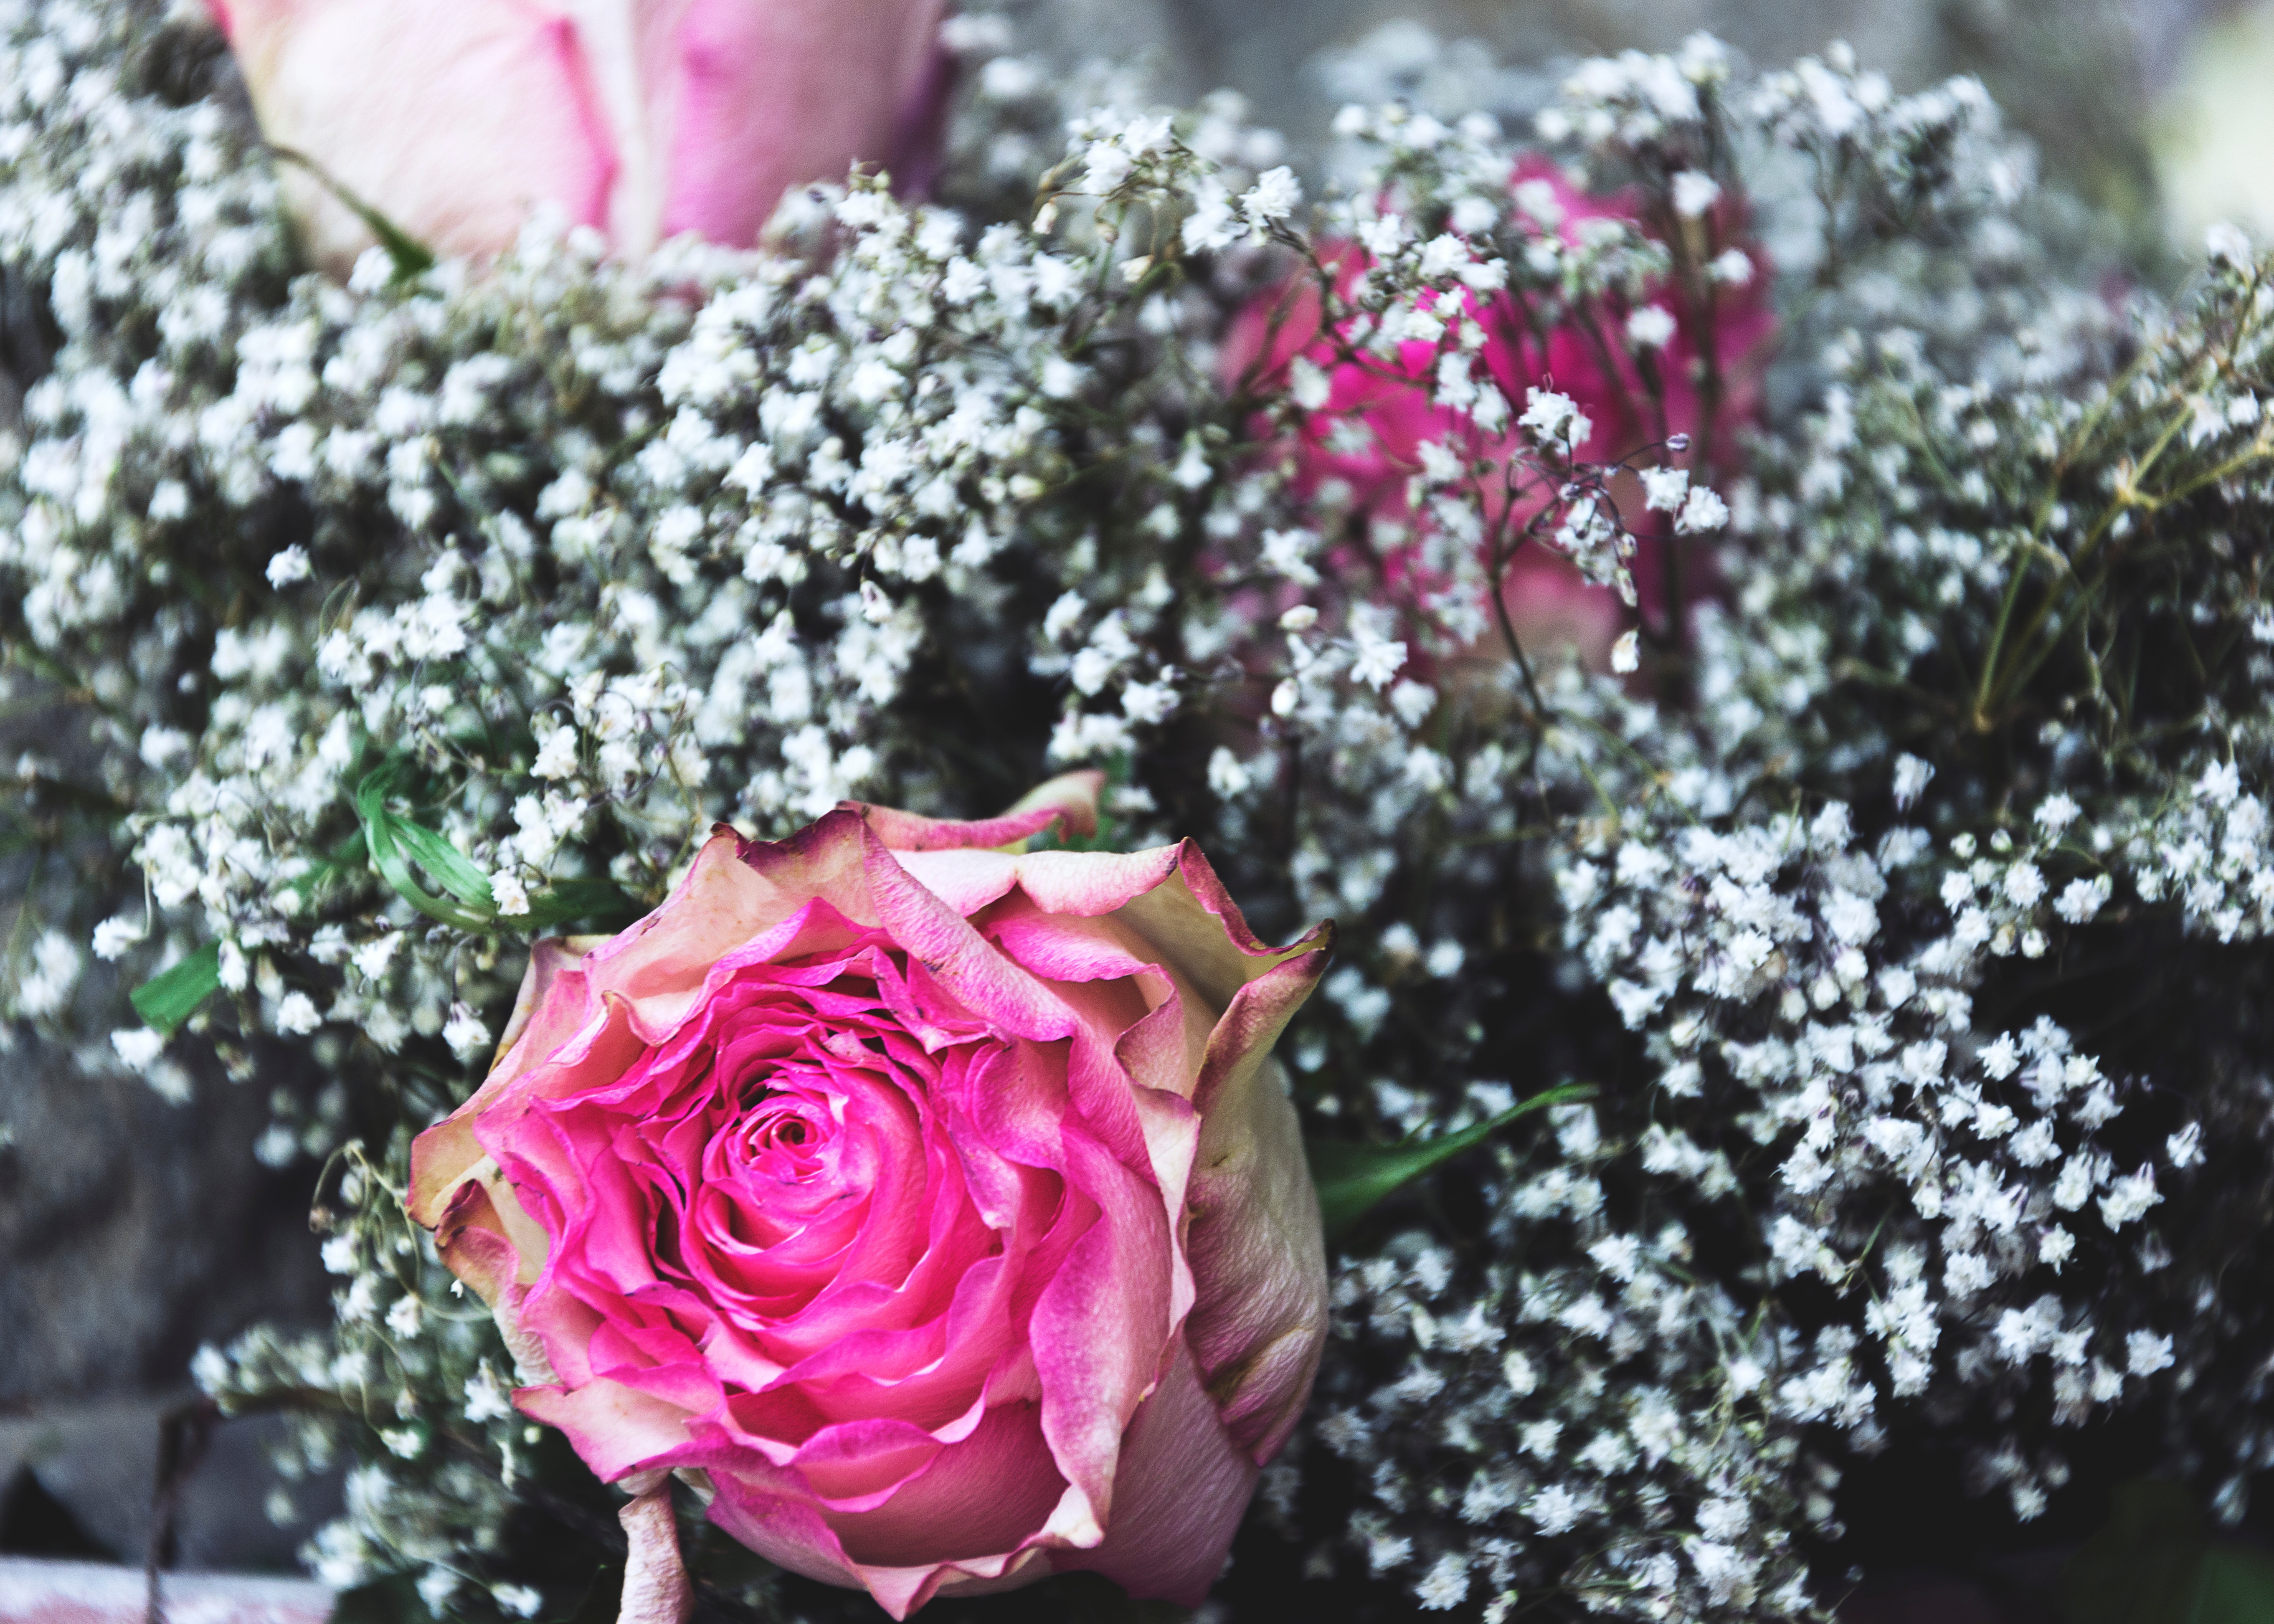
blossom, plant, flower, petal, rose, spring, pink, flora, floristry, macro photography, flowering plant, garden roses, rose family, flower bouquet, floral design, land plant, flower arranging